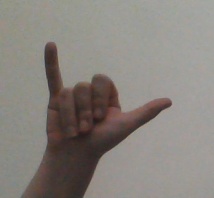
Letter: ya